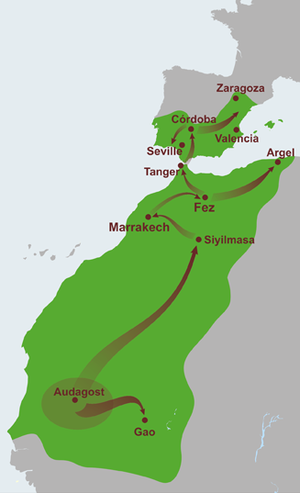
L'histoire d'al-Andalus recouvre les événements survenus au Moyen Âge, notamment entre 711 et 1492, sur l'ensemble des terres de la péninsule Ibérique sous domination musulmane.
L’histoire du Sahara occidental est celle d'un territoire désertique peuplé par des tribus nomades, qui n'a jamais été organisé en État-nation. Elle est intimement liée à celle de ses voisins, le Maroc, la Mauritanie et l'Algérie. Après quelques tentatives infructueuses au XVᵉ siècle, les Espagnols en font une colonie entre 1884 et 1975. À la suite du désengagement de l'Espagne en 1975 qui abandonnait ce territoire sans procéder au référendum du Peuple Sahraoui pour lequel elle était mandatée par l'ONU, le territoire était militairement envahi et annexé par le Maroc et la Mauritanie ; le Front Polisario, un mouvement indépendantiste, entreprend une lutte armée. Le Sahara occidental est aujourd'hui un territoire non autonome selon l'Organisation des Nations unies, revendiqué par le Royaume du Maroc et la République arabe sahraouie démocratique ; son statut définitif reste en suspens depuis le cessez-le-feu de 1991.
1090 : fondation de la secte des Assassins.
La géographie d'al-Andalus induit une postérité dans les toponymes de la géographie de l'État espagnol moderne. Compte tenu de l'extension géographique du pays mauresque, cet article concerne également la géographie du Portugal.